Acupuncture

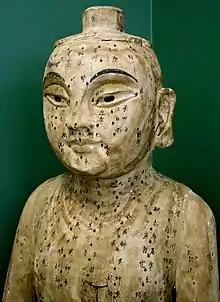
An ancient Acupuncture statue at the lobby of the Emperor's College clinic, California

Acupuncture, along with moxibustion, is one of the oldest practices of traditional Chinese medicine. Most historians believe the practice began in China, though there are some conflicting narratives on when it originated. Academics David Ramey and Paul Buell said the exact date acupuncture was founded depends on the extent to which dating of ancient texts can be trusted and the interpretation of what constitutes acupuncture.